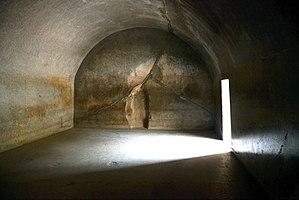
Les grottes de Barabar, parfois aussi nommées grottes de Khalatika du nom de la colline à l'époque d'Ashoka, ou bien « grottes des Sat-Garha », sont les plus anciennes grottes artificielles de l'Inde, datant de l' Empire Maurya. Ces grottes, creusées dans de gigantesques blocs de granite datent du IIIᵉ siècle av. J.-C., durant la période Maurya, à l'époque de l'empereur Ashoka et de son petit-fils et successeur Dasharatha Maurya. Les grottes sont situées dans la région de Makhdumpur du District de Jehanabad, Bihar, Inde, 24 km au nord de Gaya.